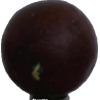
Label: gooseberry